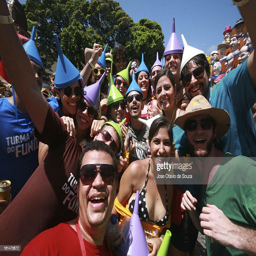
revelers enjoy the parade followed by thousands of people during holiday period